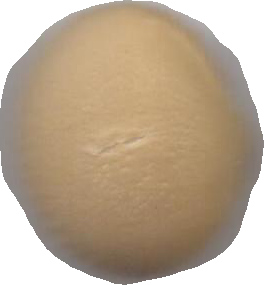
Variety: Dega